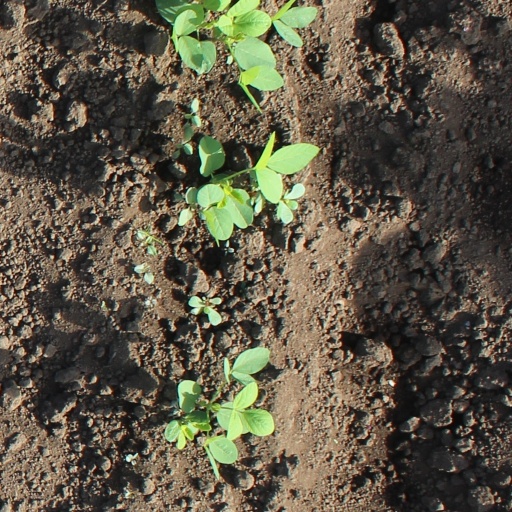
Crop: soybean